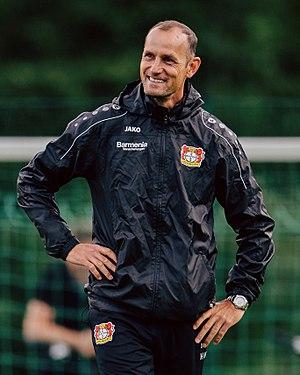
Heiko Herrlich est un footballeur international allemand né le 3 décembre 1971 à Mannheim. Il jouait au poste d'attaquant.